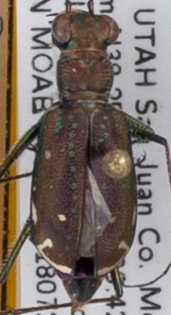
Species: Cicindela punctulata punctulata
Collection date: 2018-07-24
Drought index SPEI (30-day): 0.39
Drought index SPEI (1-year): -2.09
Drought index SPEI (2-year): -2.09